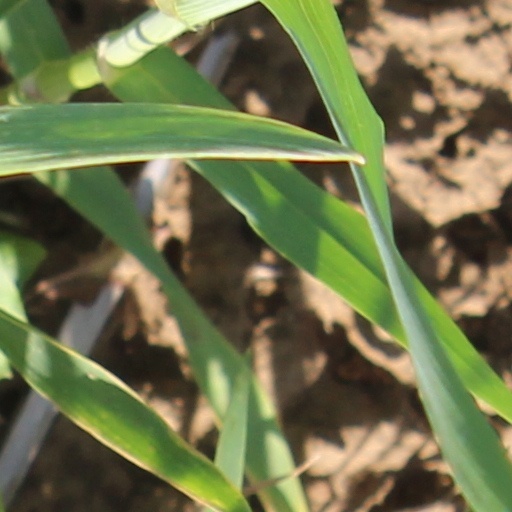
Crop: wheat